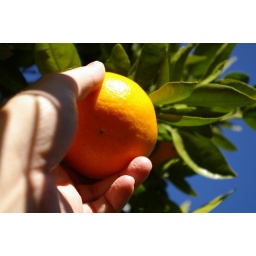
I picked the first ready oranges from the trees in the yard. They're good this year :)